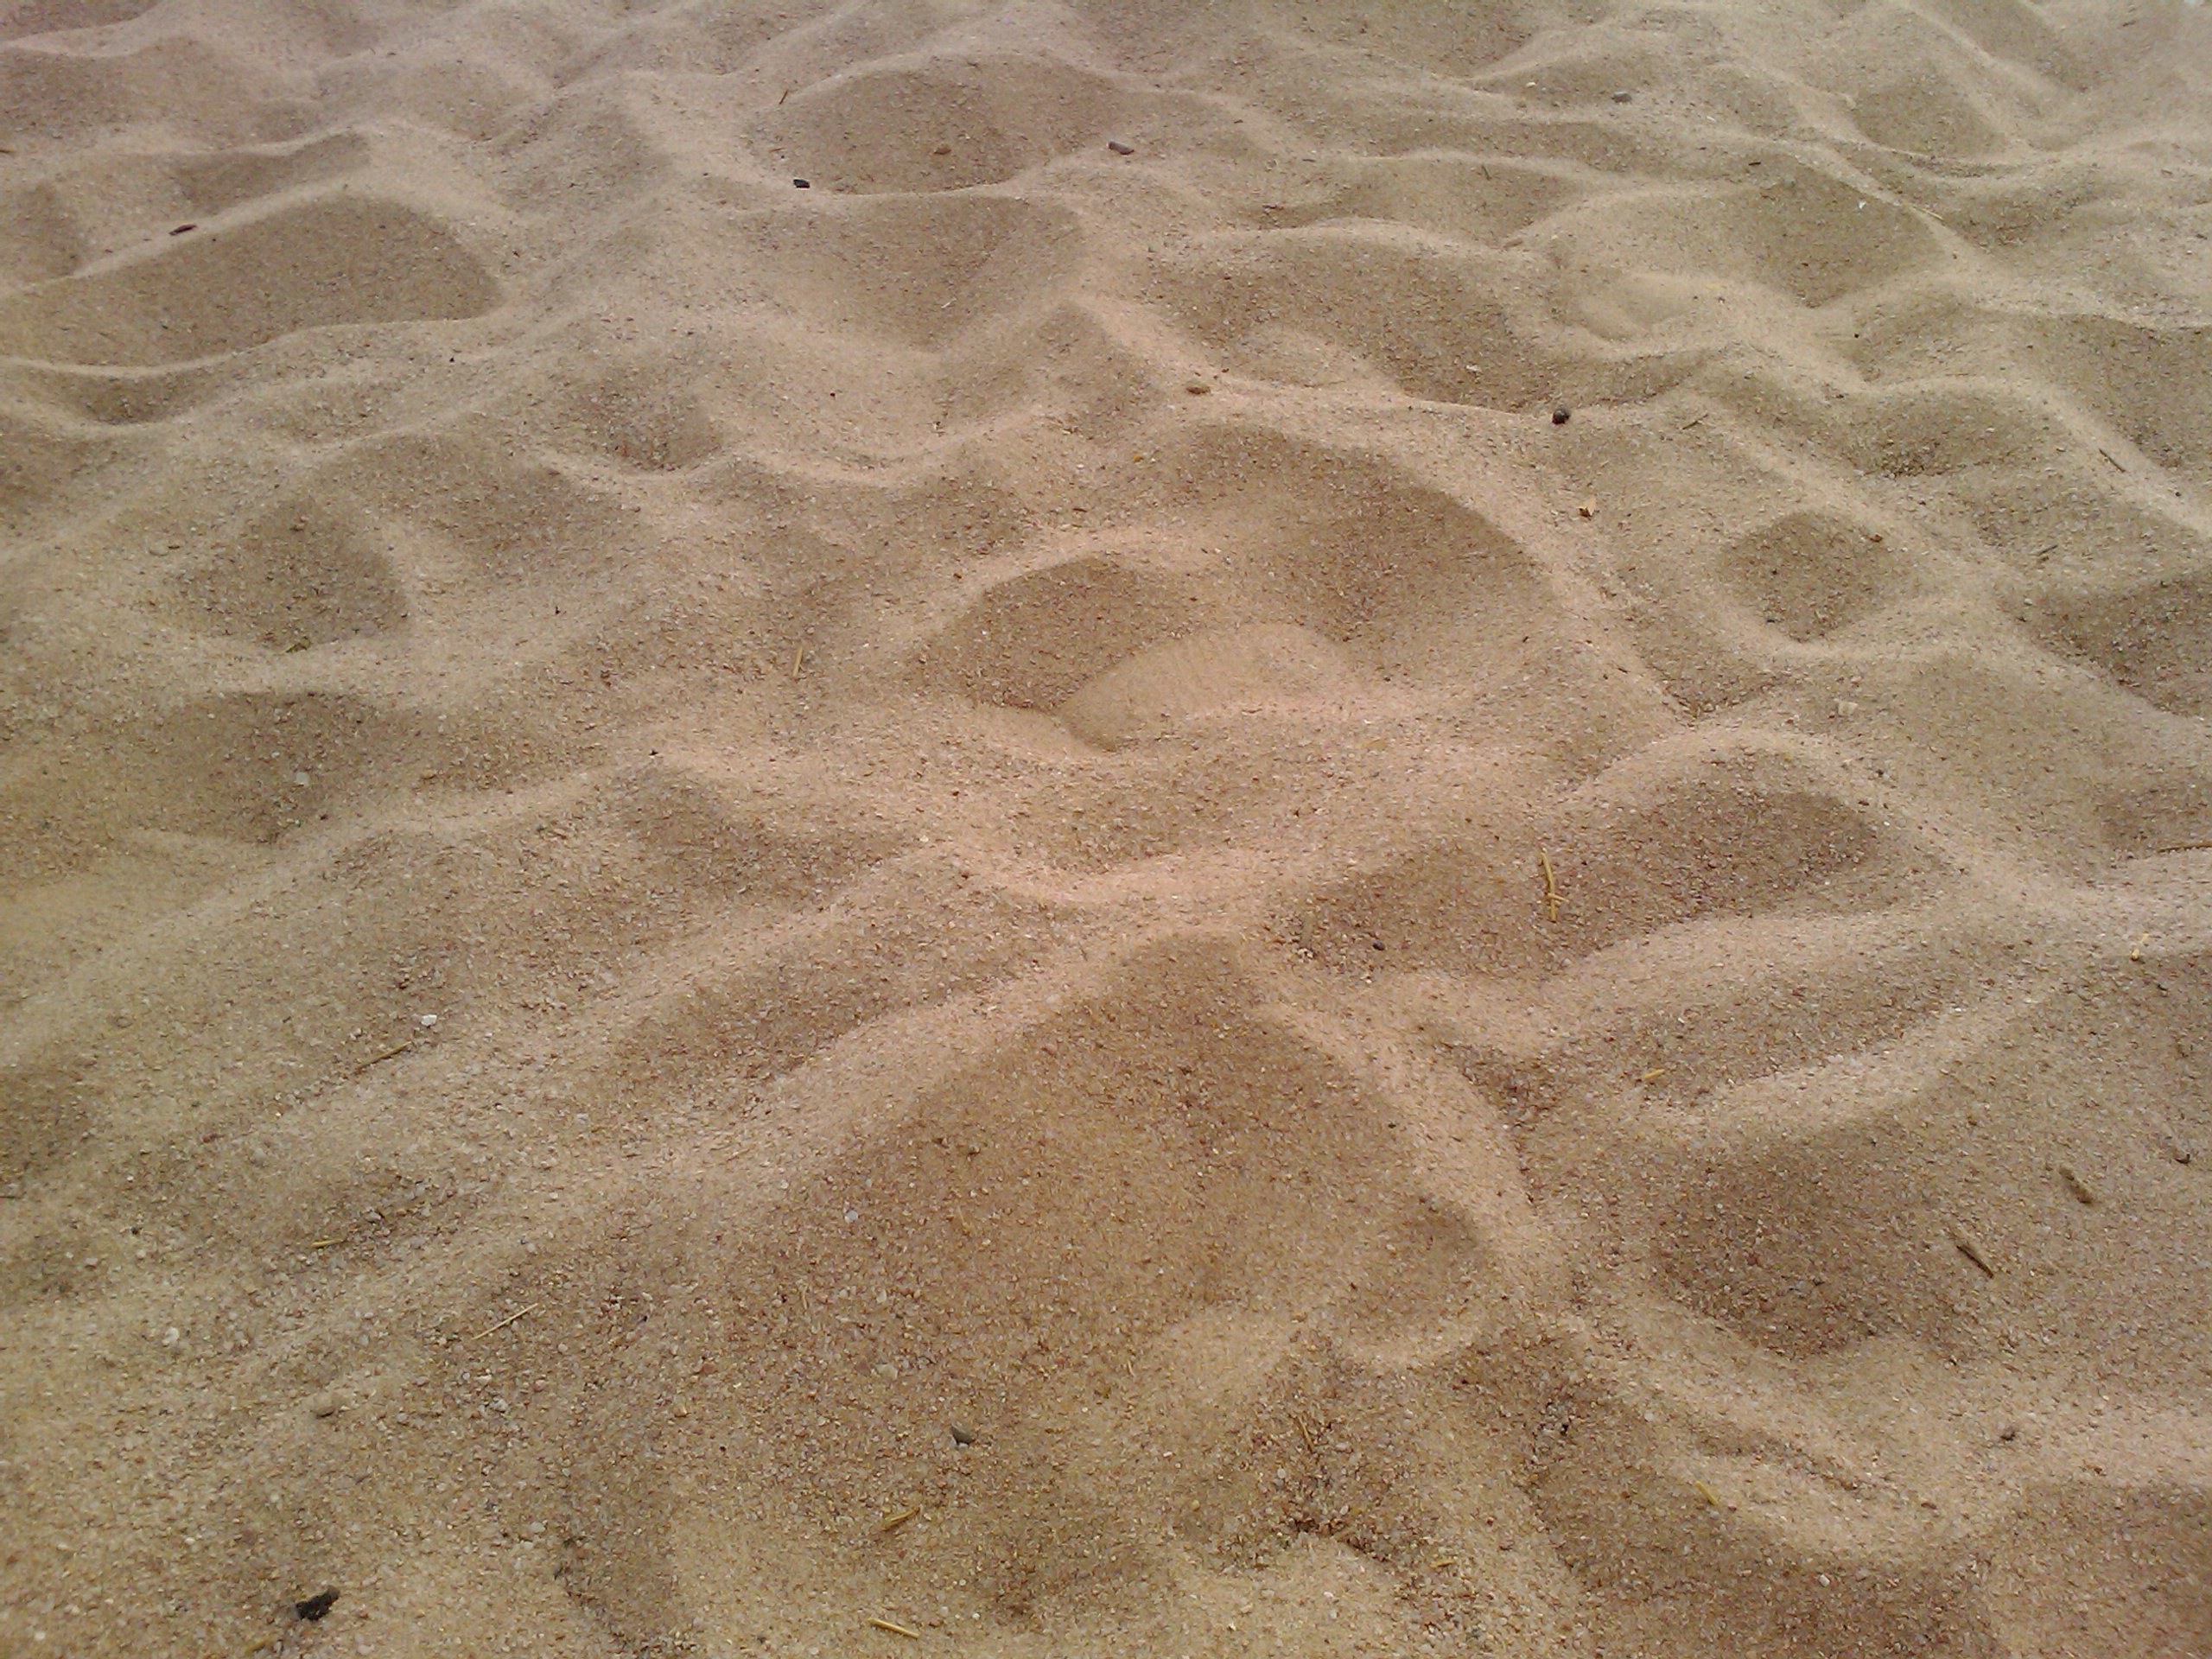
beach, nature, sand, desert, floor, soil, material, flooring, road surface